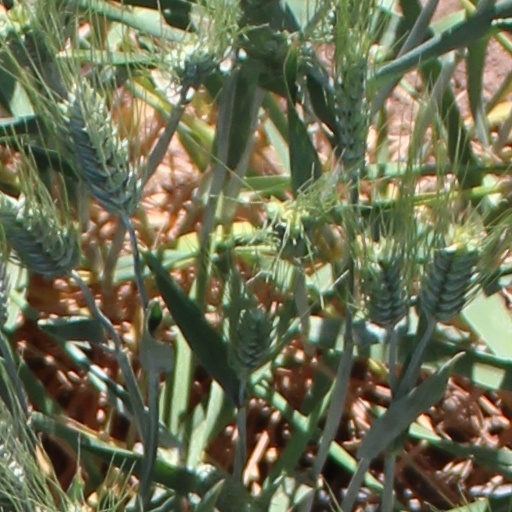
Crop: wheat